Tír na nÓg

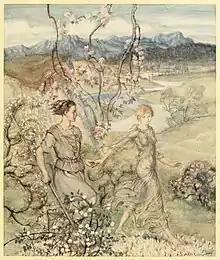
The 'Land of the Ever Young' depicted by Arthur Rackham in "Irish Fairy Tales" (1920).

In Irish mythology, Tír na nÓg or Tír na hÓige ('Land of Youth') is one of the names for the Celtic Otherworld, or perhaps for a part of it. Tír na nÓg is best known from the tale of Oisín (""uh"-"sheen"") and Niamh (""neev"").